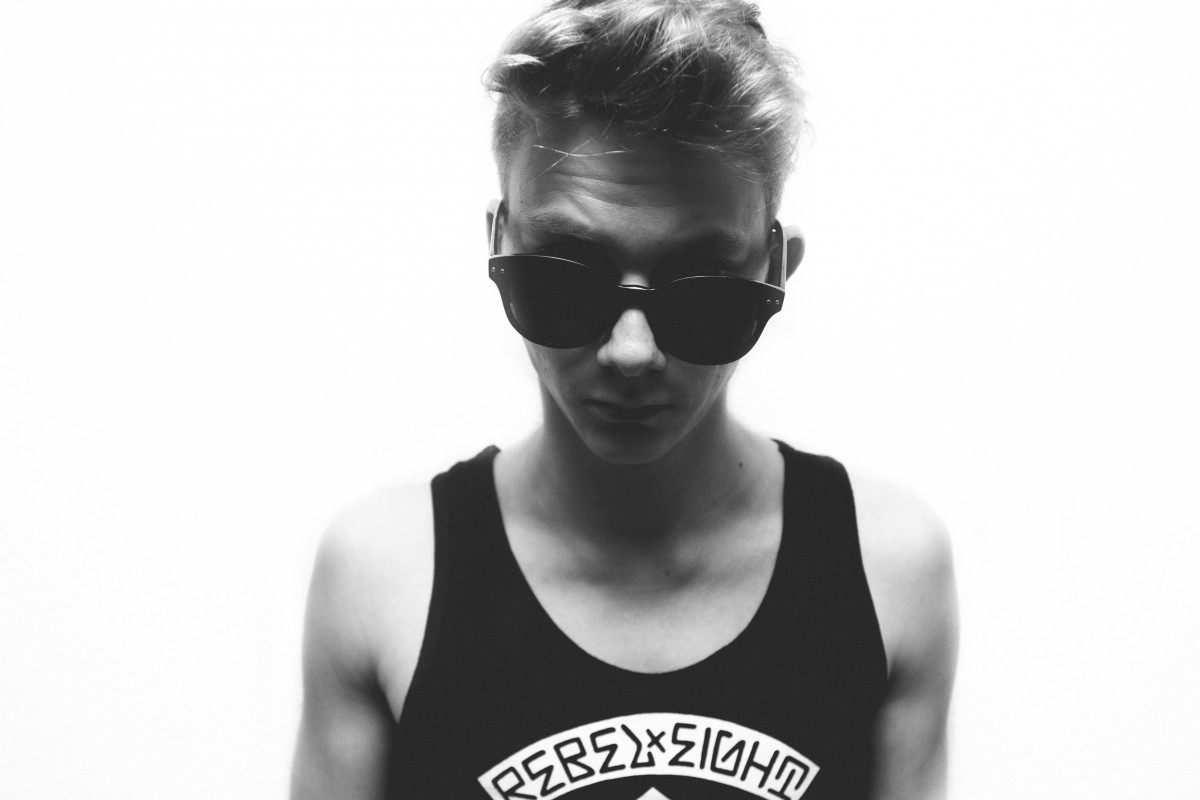
Tags: model, arm, hairstyle, muscle, neck, sunglasses, glasses, cap, moustache, eyewear, photo shoot, t shirt, sense, monochrome photography, facial hair